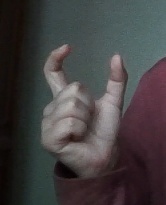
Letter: nun